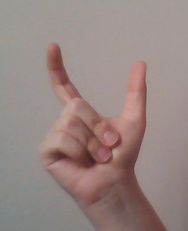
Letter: nun